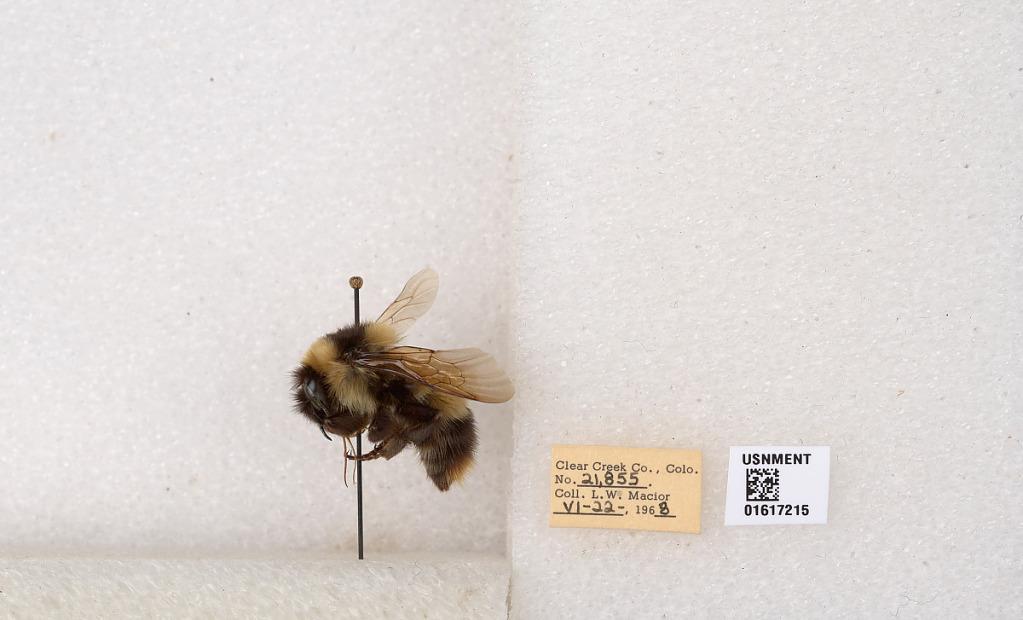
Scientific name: Bombus kirbyellus
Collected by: L. Macior
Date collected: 1968-6-22
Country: United States
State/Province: Colorado
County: Clear Creek
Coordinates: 39.6891, -105.644